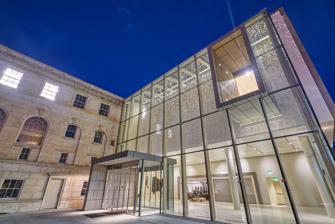
Building: Asheville Art Museum
Country: United States of America
Year built: 1948
The newly renovated Asheville Art Museum at night The Asheville Art Museum is a nonprofit visual art organization in Western North Carolina (WNC) and is accredited by the American Alliance of Museums . The museum is located on the center square of downtown Asheville , 2 South Pack Square at Pack Place. The Asheville Art Museum presents exhibitions and public programs based on its permanent collection of 20th and 21st century American art . The museum features regional and national artists through special exhibitions, and showcases works of significance to Western North Carolina's cultural heritage including Studio Craft , Black Mountain College and Cherokee artists. Educational programs for children and adults are also offered. History Incorporated in 1948, the museum's original home was a three-room building on Charlotte Street, once the land sales office of E.W. Grove , developer of the Grove Park Inn . By 1950, the museum began acquiring a permanent collection.  Quickly, the collection outgrew its home, and the museum moved to donated space on the 15th floor of the Northwestern Bank Building, now the BB&T Building. Forced to move out of the donated bank building space, the museum purchased property at 152 Pearson Drive (the Gay Green House) in the Montford Area Historic District of Asheville, and exhibitions became more regional in scope. Programming and attendance expanded, but the aging 40-year-old building presented problems. When plans for the Asheville Civic Center were announced in 1972, the museum board accepted an invitation to be one of the three cultural agencies in the center. In 1976, the museum opened a 9,000-square-foot (840 m 2 ) facility in the Civic Center. In 1984, the Asheville Art Museum became one of few of its size to be accredited by the American Alliance of Museums . Reflections on Unity is the first public art installation in the plaza In 1992, the museum opened in a 1925 Italian Renaissance style building with contemporary additions that once housed Pack Memorial Library . That facility includes 12,000 square feet (1,100 m 2 ) of space in the Pack Place Education, Arts & Science Center complex in downtown Asheville. A modest capital expansion, completed in 1999, added space from Pack Place and the adjacent Legal Building, creating new classroom and studio facilities, an art library, a teacher resource center, a community gallery and a new entrance. Following this expansion, the museum occupied 24,400 square feet (2,270 m 2 ) of space. Wikimedia Commons has media related to Asheville Art Museum . Between September 2016 and November 2019, the museum expanded into space formerly occupied by The Health Adventure , increasing its size to 54,000 square feet. During this expansion, the permanent collection grew to comprise 8,000+ works (a 31.5% increase since 2017). The museum reopened on November 14, 2019. The first public art installation in the plaza is the six-foot diameter chiseled glass orb entitled "Reflections on Unity" by the artist Henry Richardson. In June 2022 the Asheville Art Museum was one of three museums to be awarded the 2022 National Medal for Museum and Library Service by the Institute of Museum and Library Services . Leadership The museum was founded in 1948 by local artists. Its first full-time director was James E. Neumann, hired in 1965 just before the museum's move from Charlotte Street to the Northwestern Bank Building. Neumann resigned in 1966 to accept a position with the Greenville Museum of Art, and F. Edward Barnwell assumed duties as director. In 1970, Richard Van Kleeck served as director, and oversaw the museum's move to its new location in the Montford District. Walter B. Elcock III was hired as the museum's director in 1971. Thomas (Tom) Gilmartin succeeded Elcock in 1973 and served until August 1977, after which Mary Alice Young became the museum's first female director. Upon Young's resignation in 1979, Carolyn Williams served as acting director. Disputes with the Board of Directors were reported to have caused the spate of resignations in the late 1970s. Following a six-month search the museum board hired Edwin (Ed) Ritts, Jr., whose directorship from 1980 to 1995 included achieving accreditation, expanding beyond local and regional art, moving to Pack Place, and increasing staff size. Since December 1995, Pamela L. Myers has served as the museum's director. Controversies In 2013, a former mayor of Asheville criticized the use of taxpayer funding for the museum's $24 million expansion, and described tensions between other nonprofit organizations that had shared the Pack Place Education, Arts & Science Center building complex prior to the expansion. In 2020, curators and artists expressed concern for the museum's practice of paying living artists primarily in "exposure". In 2022 the Asheville Art Museum was accused by former employees and trustees of promoting a toxic work environment, lack of transparency, and board issues. Twenty-nine current and former staff members called for the museum's director Pam Myers to be removed, citing verbal and emotional abuse, sexual harassment, and bullying among their negative experiences. References ^ a b http://www.ashevilleart.org The official Asheville Art Museum website ^ "The Laurel of Asheville" . "60 Years Young: The AAM celebrates six decades of success and makes a birthday wish for many more." July 2008. The Laurel of Asheville, page 100. ^ "15 things to know about the new Asheville Art Museum" . Citizen Times . ^ Bush, Matt (11 November 2019). "Art Museum & Center For Craft Reopenings Make For Monumental Week In Asheville Arts Scene" . Blue Ridge Public Radio . ^ King, Kimberly (2019-11-13). "After months of delays, Asheville Art Museum opens" . WLOS . ^ Wright, Angeli. "Asheville Art Museum installs public art in new plaza space" . citizen-times.com . ^ "2022 National Medal for Museum and Library Service" . www.imls.gov . ^ a b KESTIN, SALLY (2022-12-07). "Ex-staffers, Artists Call for Museum Director's Ouster • Asheville Watchdog" . Asheville Watchdog . ^ "Northwestern Plans New Forest City Bank To Be Ready For Business By Early Spring" . Asheville Citizen-Times . October 22, 1965. p. 14 . ^ Pritchard, Bettie (August 7, 1966). "Art in Asheville" . Asheville Citizen-Times . pp. 9C . ^ "Art Museum Is Entering A New Era" . Asheville Citizen-Times . February 8, 1970. pp. D1 . ^ "Elcock Named Museum Director" . Asheville Citizen-Times . 1971-07-18. pp. 13B . ^ Abshire, Martha (10 October 1973). "Asheville Art Museum Director Appointed" . The Asheville Citizen . pp. 13 (section 2) . ^ "Art Museum Names New Director" . The Asheville Citizen . 12 Aug 1977. pp. 9 (section 2) . ^ "Museum Director Resigns" . The Asheville Citizen . 19 Feb 1980. p. 5 . ^ a b Brown, Tony (8 Jun 1980). "Ritts Optimistic About Museum 'Hotspot' " . Asheville Citizen-Times . pp. 6L . ^ Wengrow, Arnold (21 Jun 2009). "6 decades of growth" . Asheville Citizen-Times . pp. D8 . ^ "Museum names director: Myers reports in December" . Asheville Citizen-Times . 16 Nov 1995. pp. 3B . ^ Ashvegas (2013-07-19). "Former Asheville mayor presses case against Asheville Art Museum" . Ashvegas . ^ Warren, Sabian (July 2, 2013). "Expansion divides Pack Place" . Asheville Citizen-Times . pp. A1. ^ "Many Ask Artists To Supply Creative Work For Exposure. So Did The Asheville Art Museum" . BPR . 2020-01-29 . ^ KESTIN, SALLY (2022-11-09). "Not a Pretty Picture at the Asheville Art Museum" . Asheville Watchdog . ^ "Board turmoil, employee complaints and lack of transparency on display at Asheville Art Museum" . Mountain Xpress . ^ Nayyar, Rhea (2022-11-18). "Ousted Trustee Describes "Culture of Fear" at Asheville Art Museum" . Hyperallergic . External links Asheville Art Museum - official site 35°35′40″N 82°33′04″W / 35.5944°N 82.5510°W / 35.5944; -82.5510 Authority control databases International ISNI VIAF National United States Other IdRef